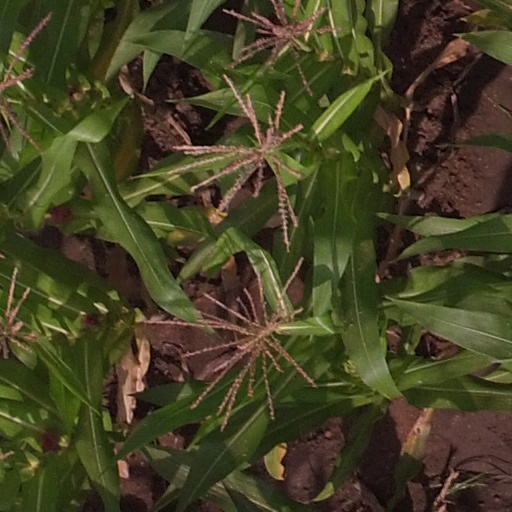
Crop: maize; corn